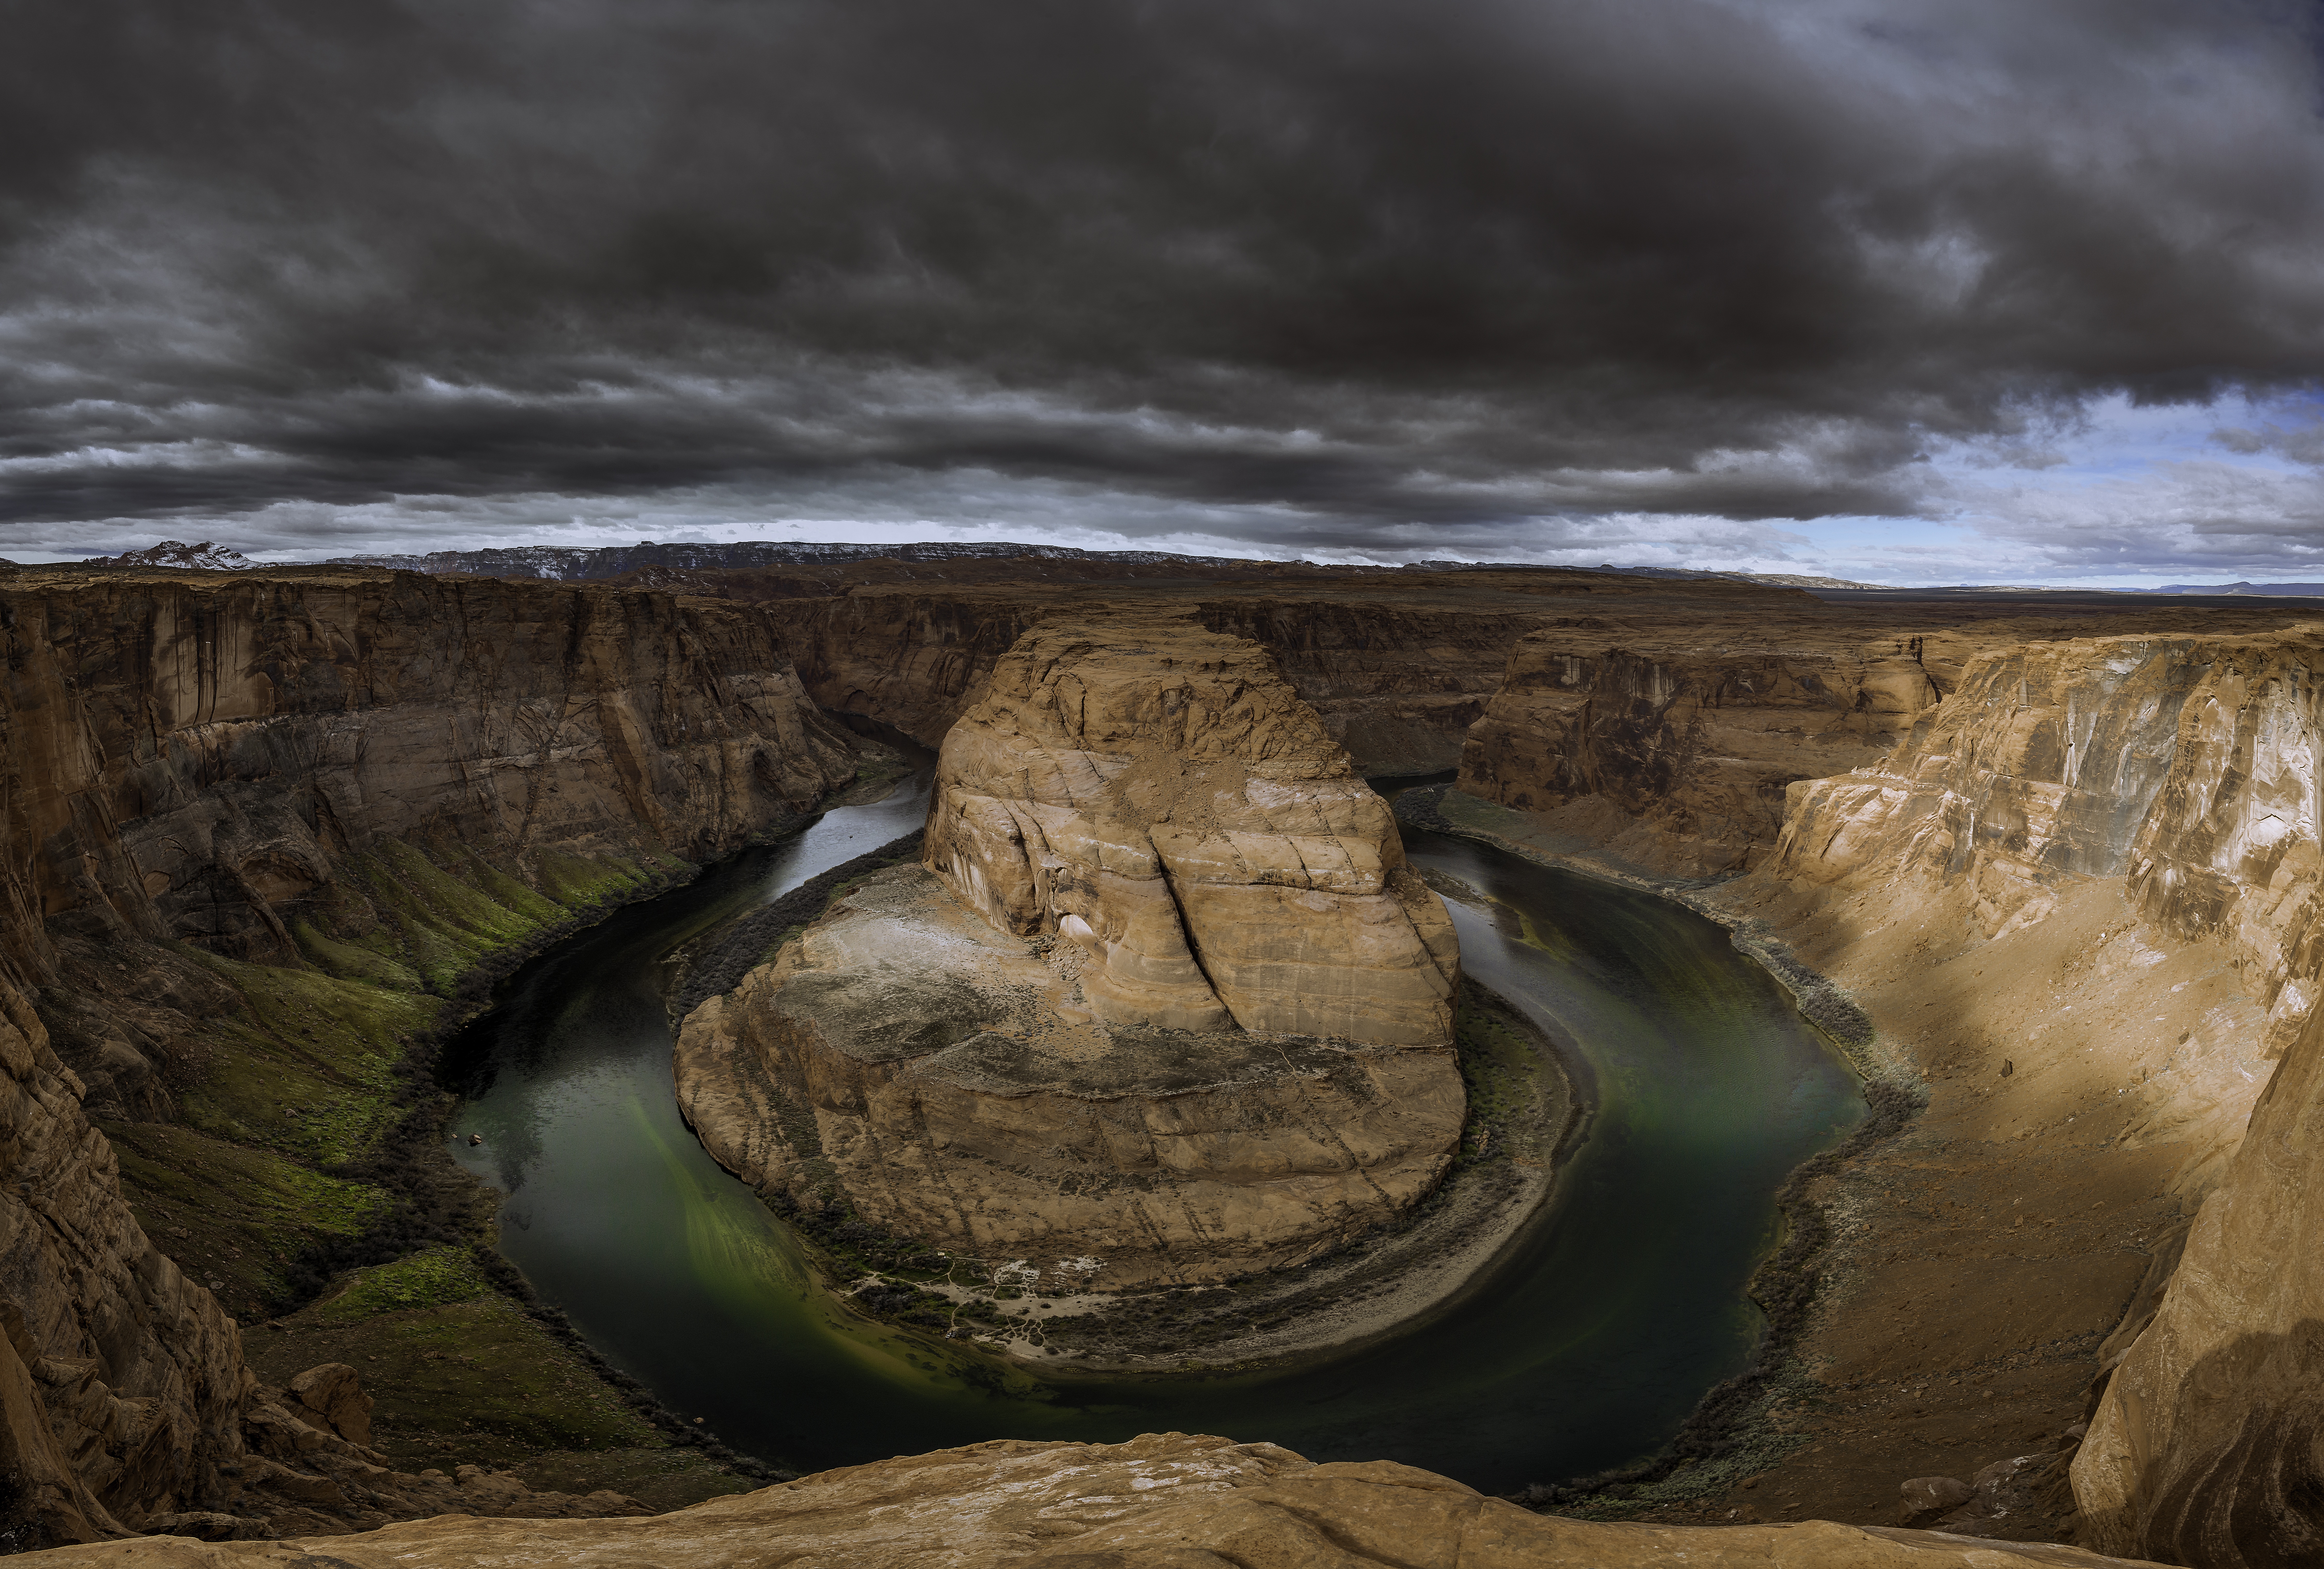
landscape, sea, coast, water, nature, rock, ocean, sky, wave, river, travel, cliff, reflection, scenic, storm, tourism, terrain, material, rocks, outdoors, clouds, geology, daylight, cliffs, water feature, tourist destination, tourist spot, bad weather